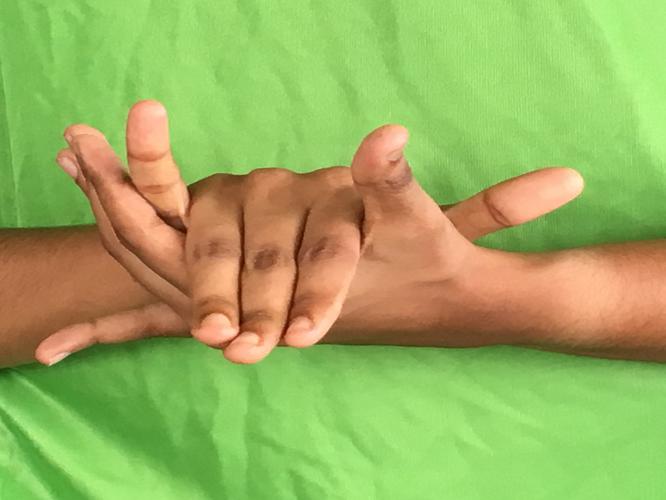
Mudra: Kurma
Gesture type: double_hand